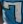
Number: 7